Ernesta Stern

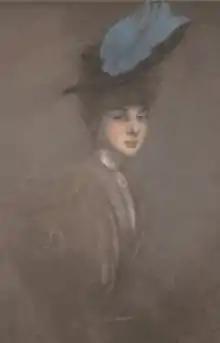
Portrait by Antonio de La Gandara

Ernesta Stern, born Maria Ernesta Hierschel de Minerbi, also known as Maria Star, (December 8, 1854 – 1926) was an Austrian Empire-born French author. She wrote many Venetian tales and novels. She held a salon in Paris and she was awarded the knighthood of the Legion of Honour. Her Villa Torre Clementina in Roquebrune-Cap-Martin is an official historical monument.